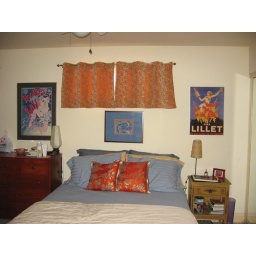
curtains over the bed